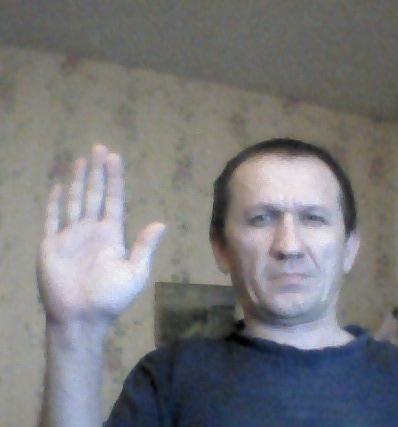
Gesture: stop